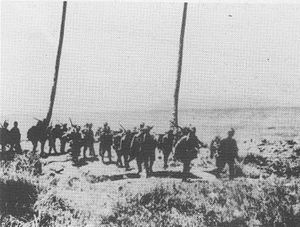
Slaget ved Edson's Ridge / Baggrund / Troppebevægelser
Japanske tropper fra "Aoba"-regimentet marcherer langs kysten af Guadalcanal kort efter at de er sat i land i den første uge af september 1942.
Slaget ved Edson's Ridge som også kendes under navnene Battle of Edson's Ridge, Battle of the Bloody Ridge, Battle of Raiders Ridge og Battle of the Ridge var et landslag i Stillehavskrigen under 2. verdenskrig mellem Kejserriget Japan og de Allierede. Slaget blev udkæmpet 12. – 14. september 1942 på øen Guadalcanal i Salomonøerne og var den anden af tre store japanske landoffensiver under Slaget om Guadalcanal.